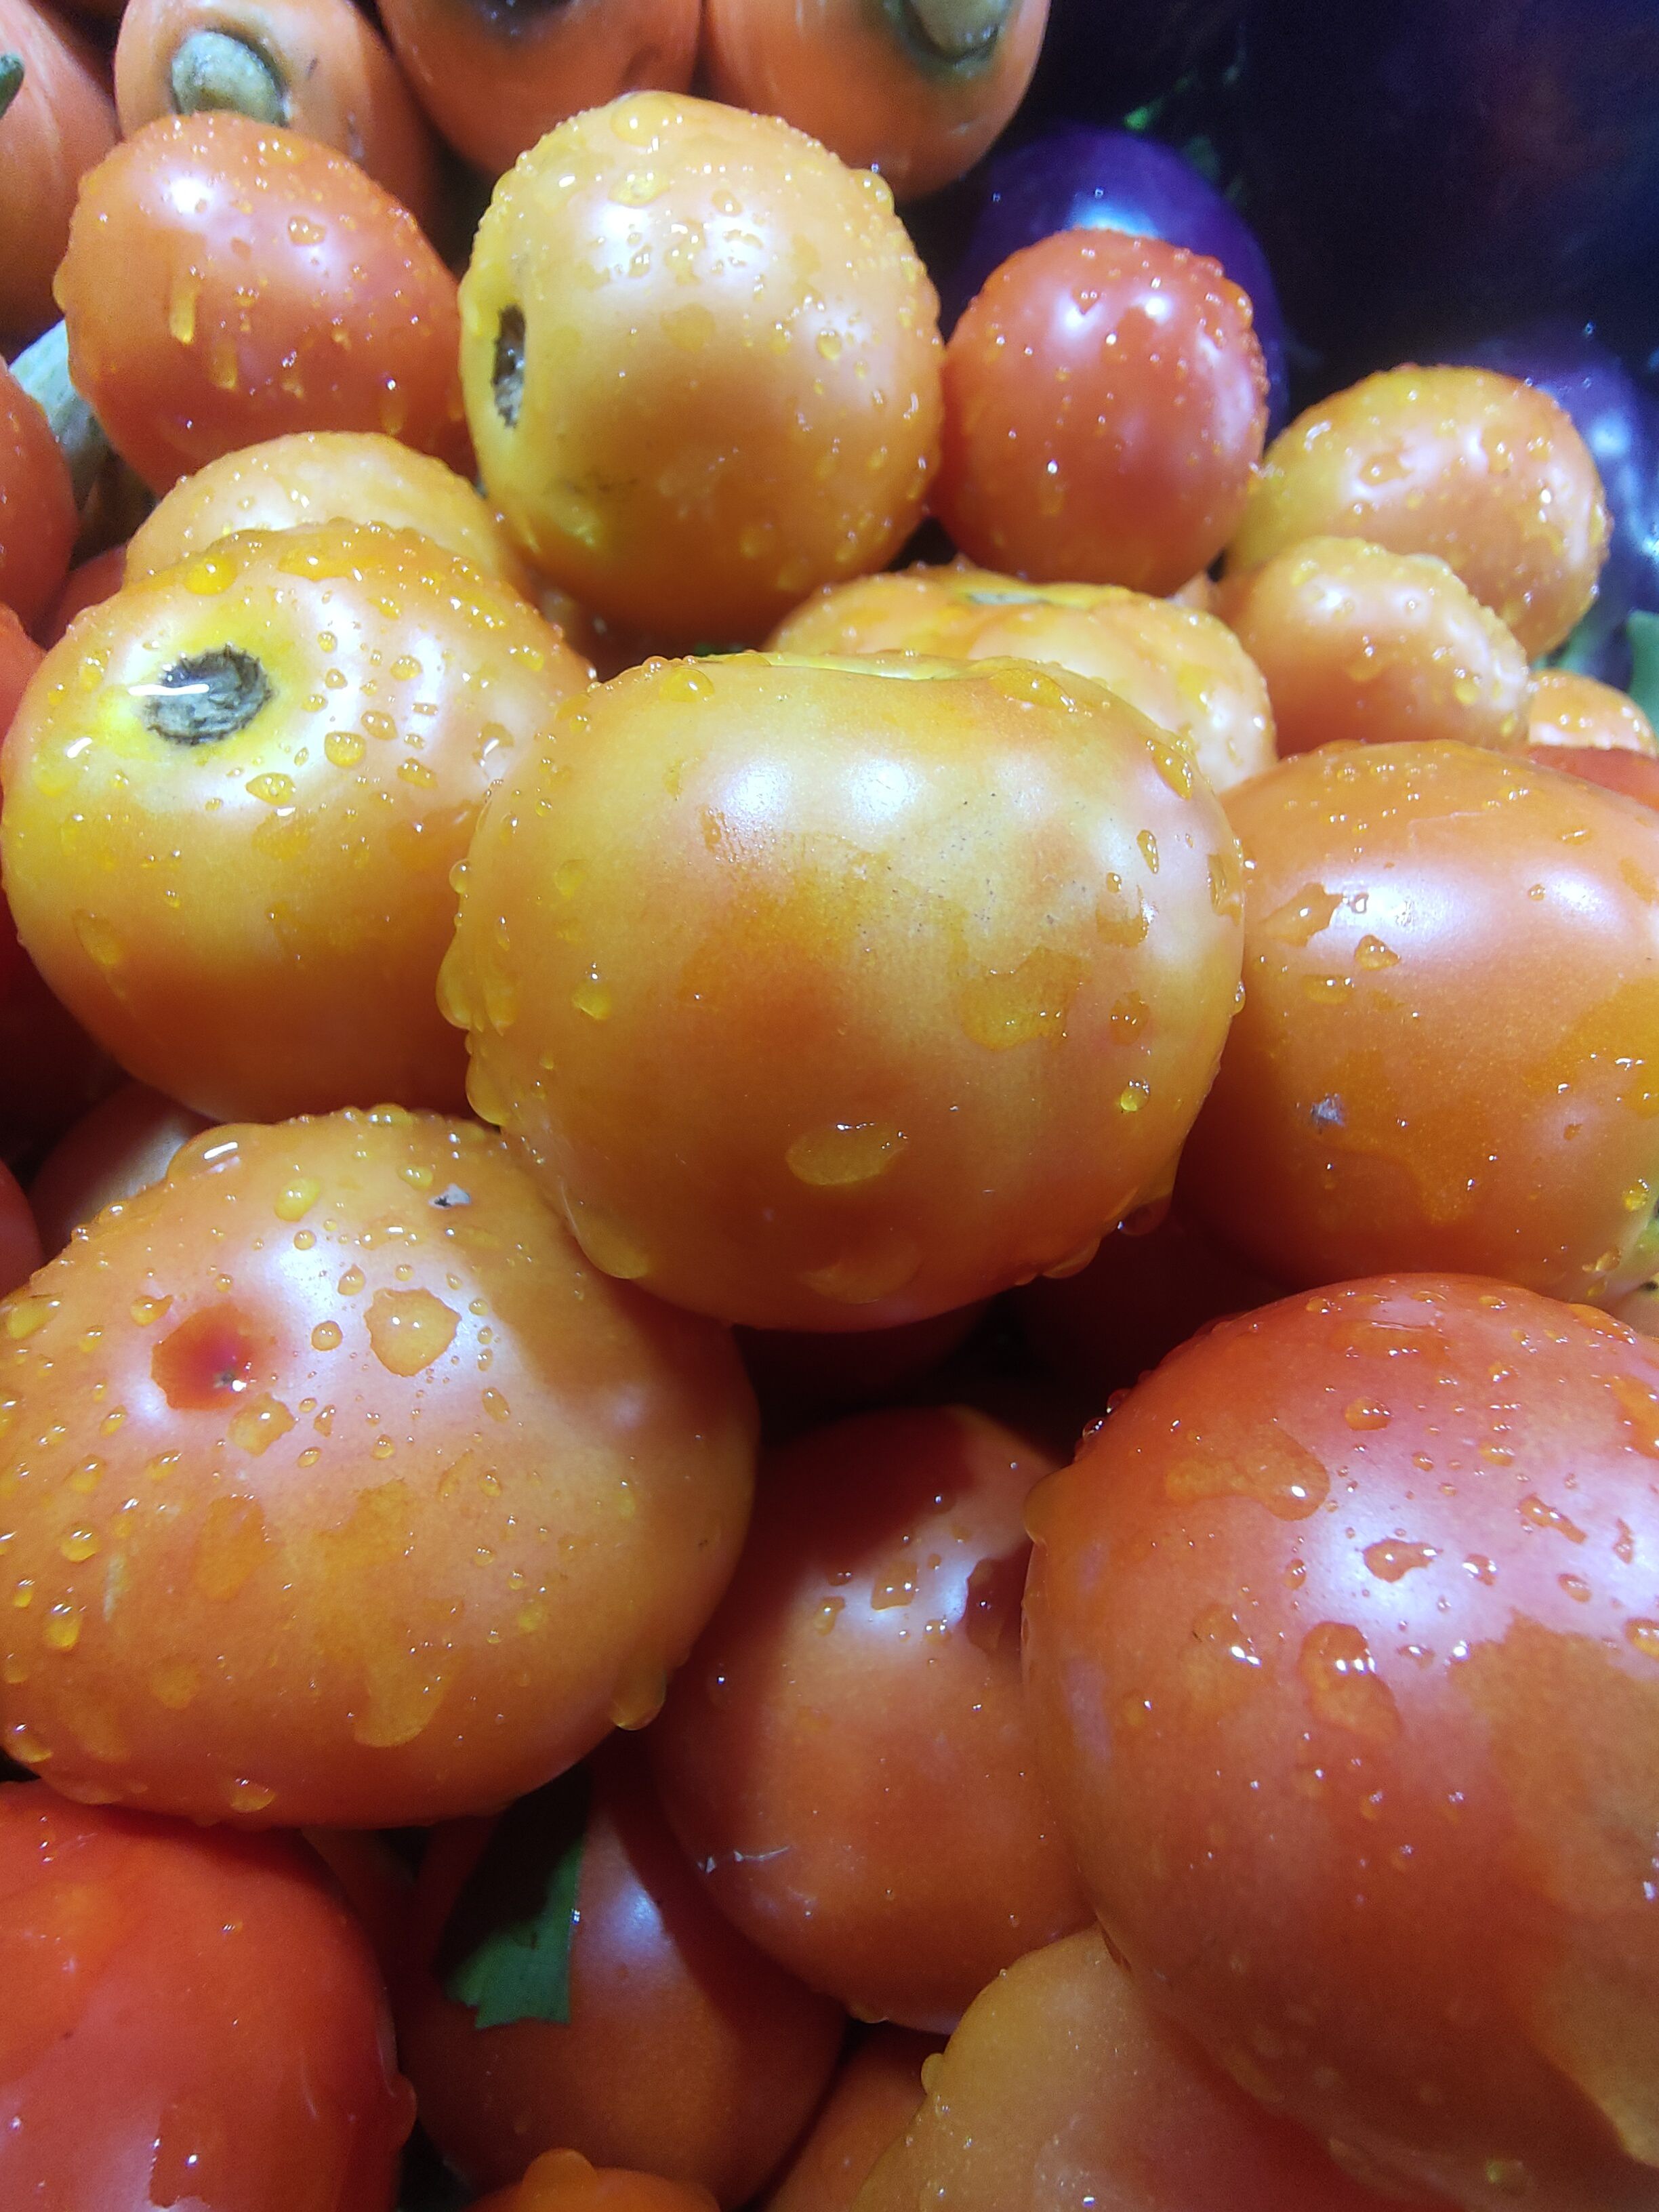
Label: Solanum Iycopersicum